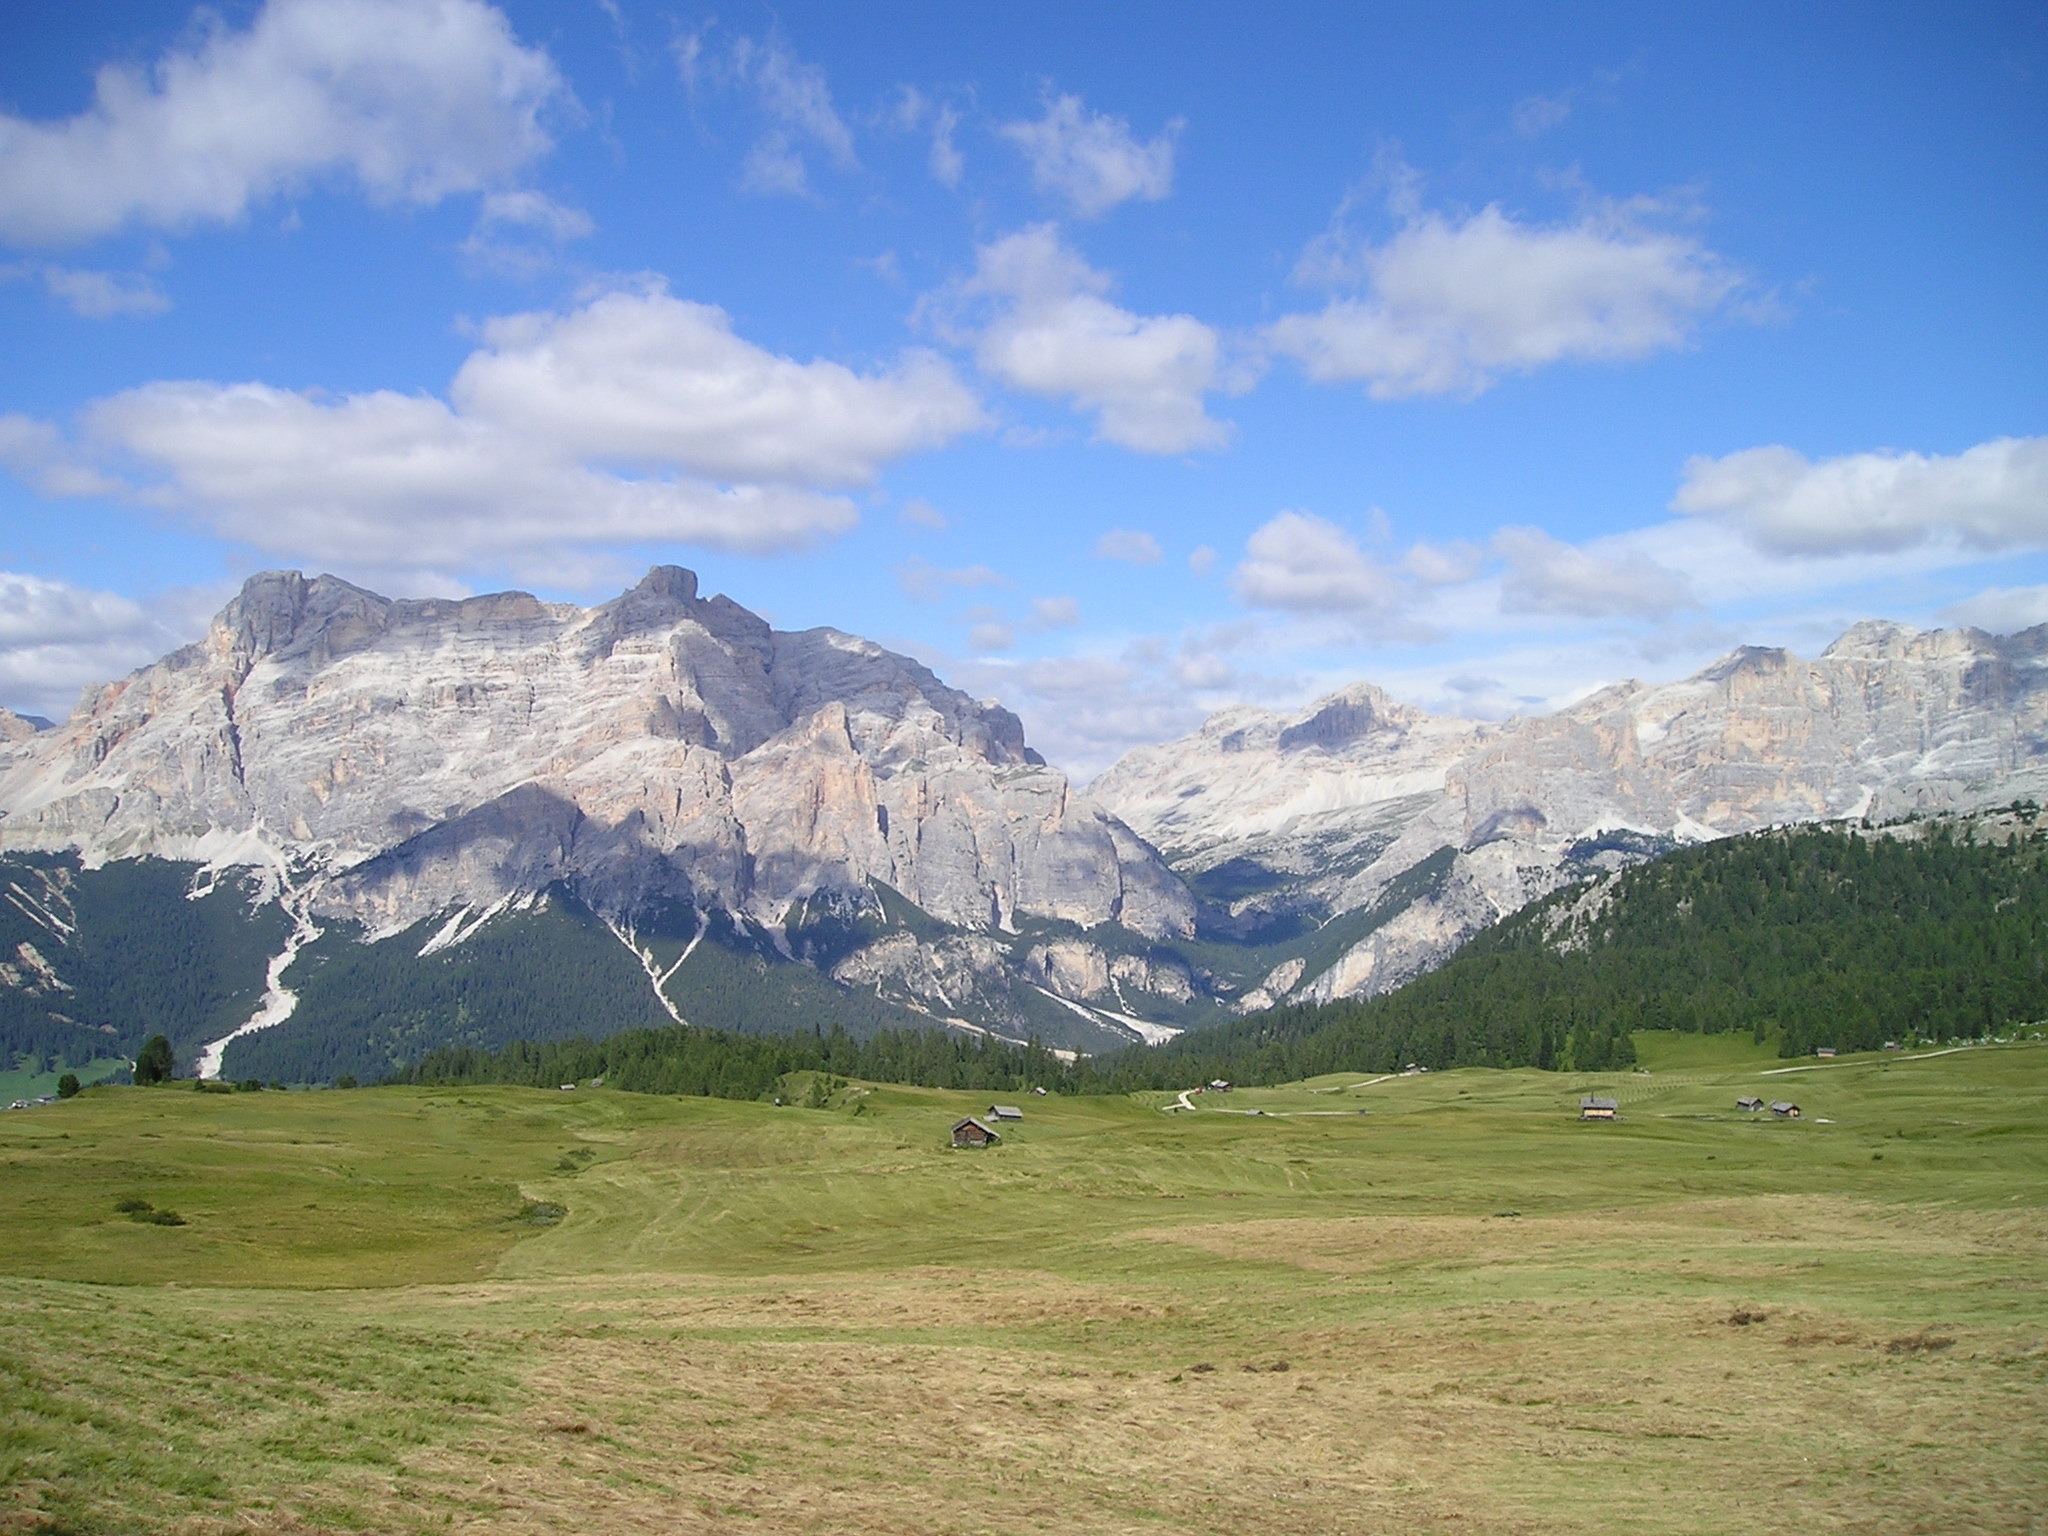
landscape, nature, wilderness, mountain, meadow, hill, valley, mountain range, pasture, italy, alpine, highland, ridge, plain, mountains, alps, grassland, badlands, plateau, fell, loch, dolomites, landform, south tyrol, mountain pass, geographical feature, mountainous landforms, kreuzkofelgruppe, heiligkreuzkofel